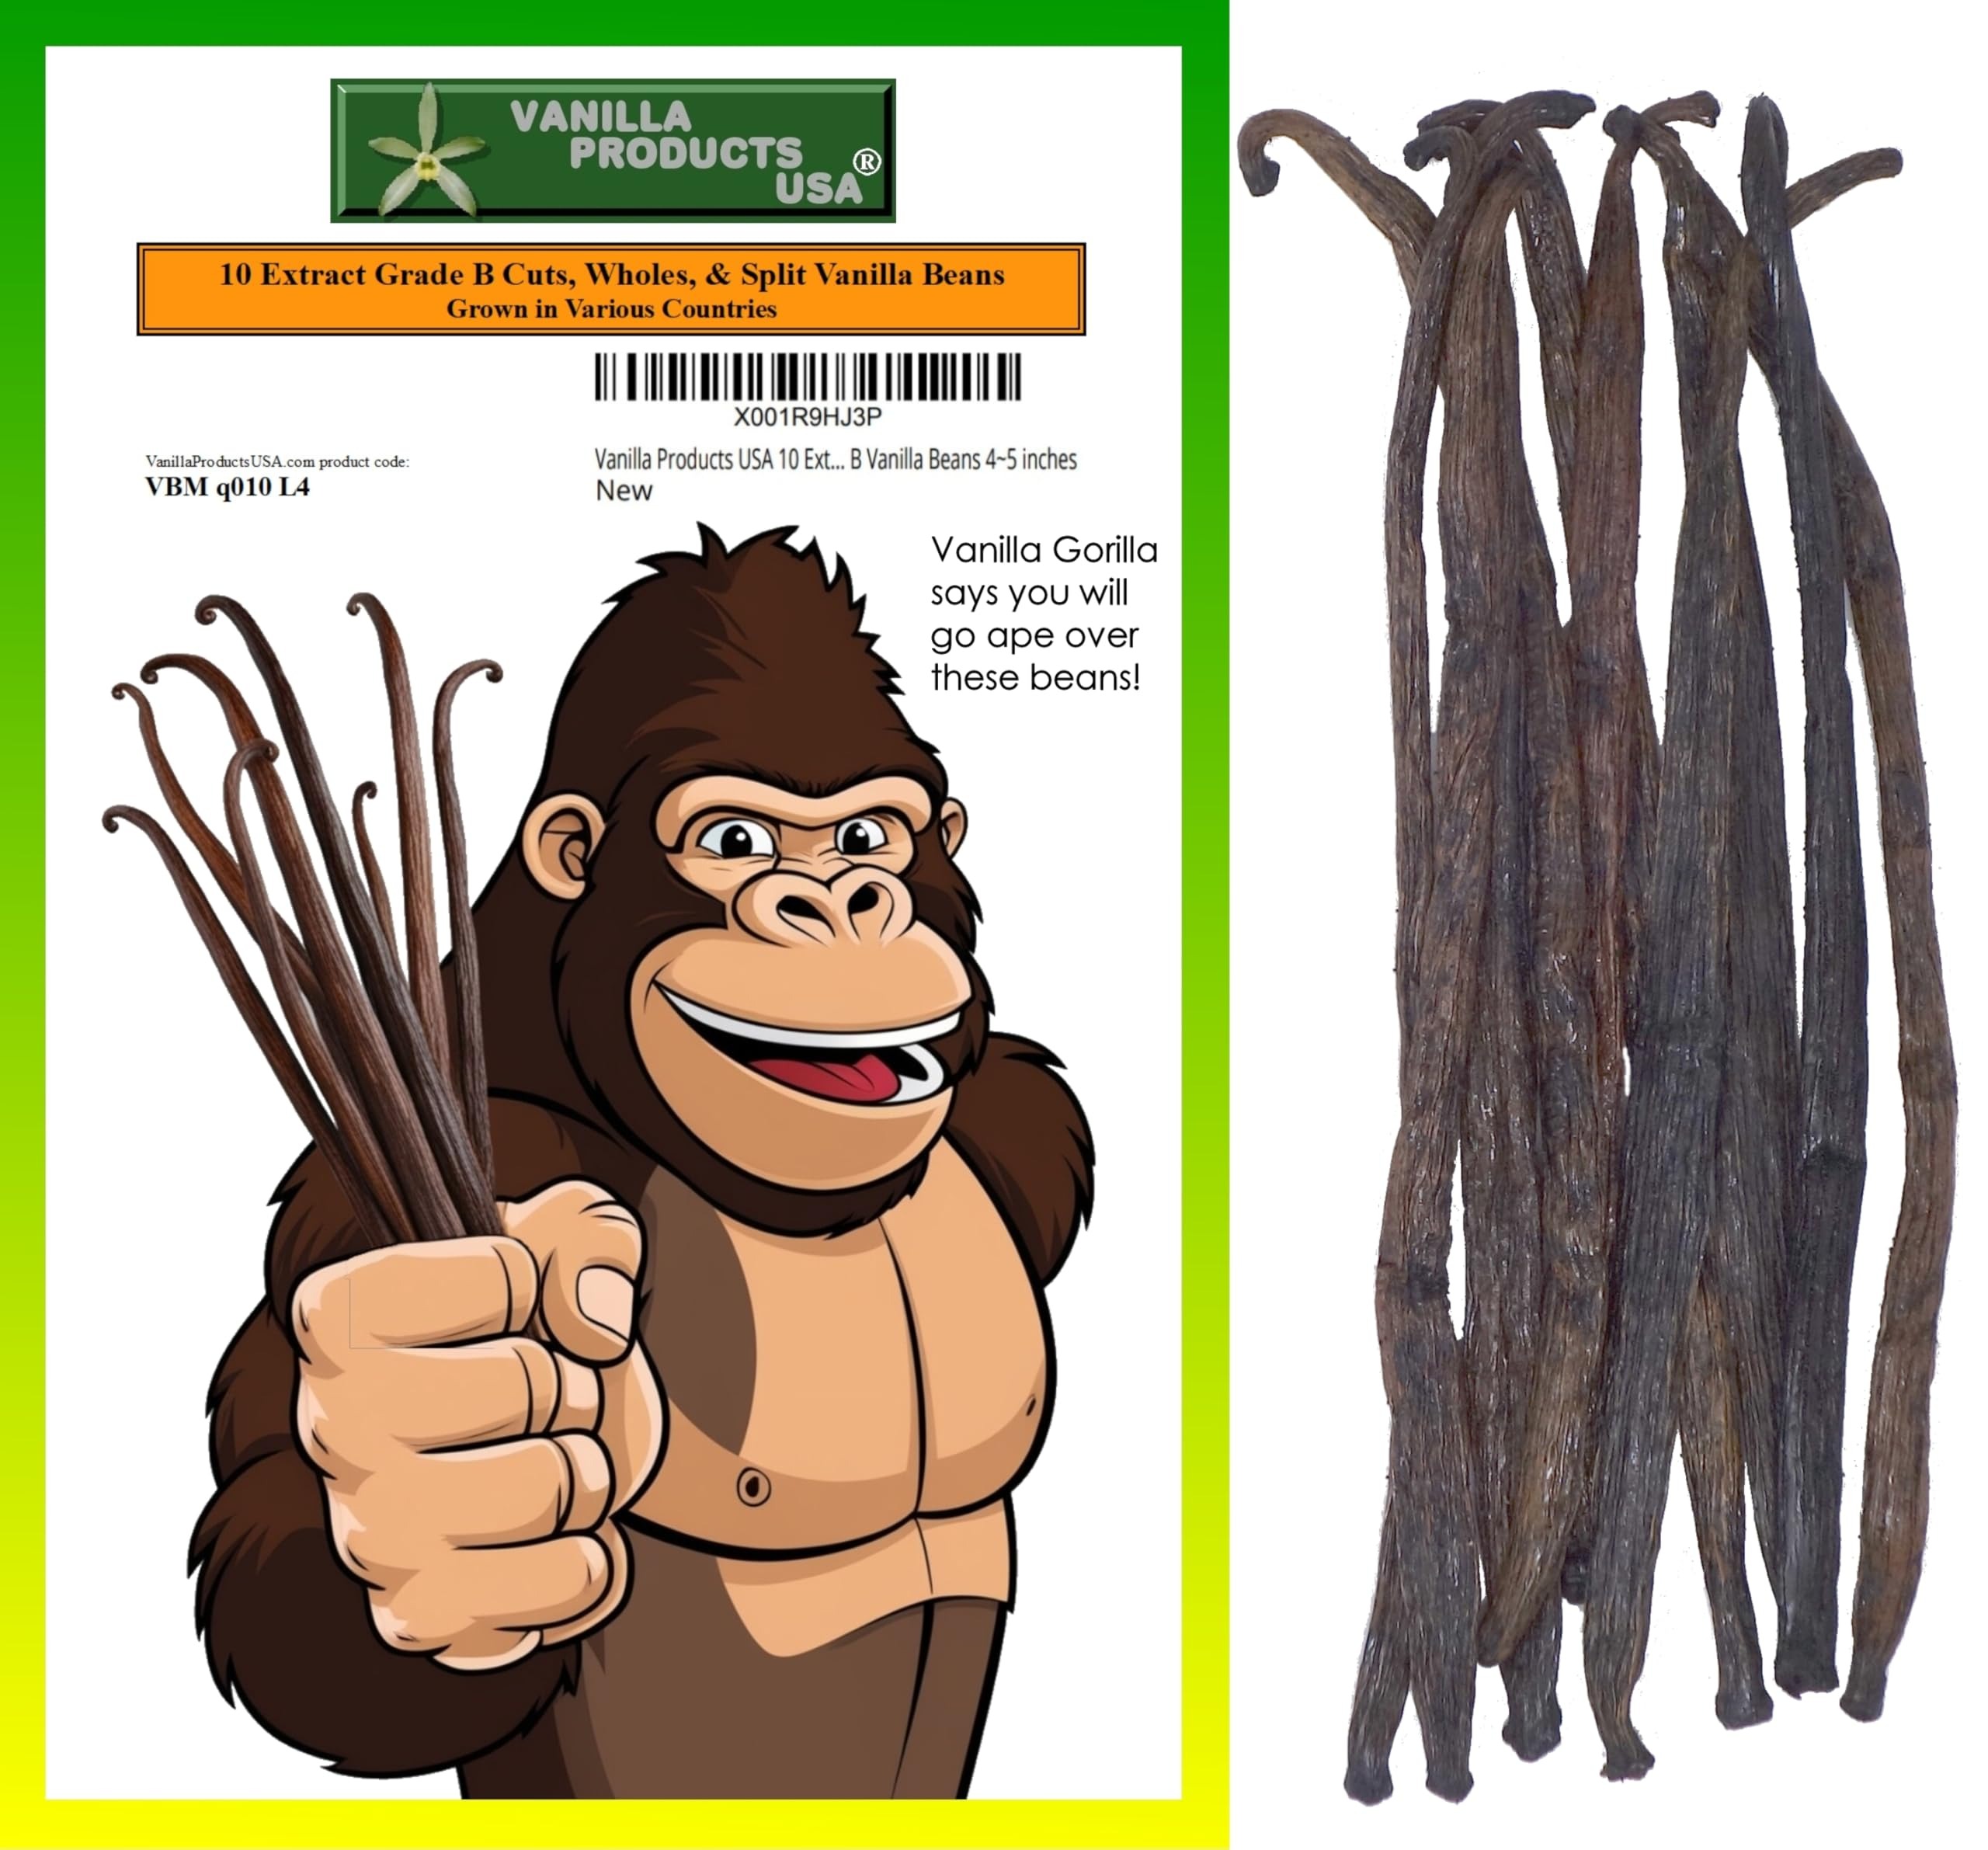
Item Name: Vanilla Products USA 10 Extract Grade B Vanilla Beans 4~5 inches (12~14 cm)
Bullet Point 1: Vanilla beans of mixed origins, contains wholes, splits, or cuts
Bullet Point 2: Traditionally cured to ensure full flavor
Bullet Point 3: Your vanilla beans are vacuum packed
Bullet Point 4: Use these vanilla beans for making vanilla extract. Use Grade A Gourmet for cooking.
Bullet Point 5: Vanilla beans by Vanilla Products USA are triple inspected for quality
Product Description: Our beans are <b>traditionally cured</b> over several months to ensure that the full flavor of the vanilla bean is developed. We do not sell quick cured vanilla beans where the beans are cured in 7 to 10 days. <br> <br> These vanilla beans are triple inspected. The first inspection takes place during packing and is for smell and appearance. The next inspection takes place during vacuum sealing and is for appearance. The final inspection takes place before shipment to ensure that the vacuum seal is intact. <br> <br> Gourmet vanilla beans are primarily used in desserts like creme brulee and vanilla ice cream. They can also be used in exotic main courses like Vanilla Scallops on a Skewer or Turbot with Vanilla, Asparagus Tips, and Chicken Cocoa Grue Sauce. <br> <br> <b>Some facts about vanilla beans:</b> <br> <br> - Bourbon refers to the formerly named Bourbon Islands (now Reunion) off of Madagascar. Bourbon alcohol is not used in vanilla beans. <br> - Vanilla beans are the second most labor intensive spice after saffron. <br> - They originated in Mexico. <br> - Vanilla beans must be hand pollinated outside of Mexico because the pollinator, the Melipona bee, cannot survive outside of Mexico. <br> - When the vanilla orchid blooms, it must be pollinated within 24 hours or else the bloom dies and no vanilla pod is produced for that bloom. <br> - Vanilla is an orchid, and the beans are the fruit of the orchid. <br> - It is the only orchid fruit that we eat. <br> - There are over 200 organic compounds in vanilla. Artificial vanilla (vanillin) cannot capture the complexity of natural vanilla. <br> - The United States consumes roughly half of all vanilla beans produced in the world. <br>
Value: 10.0
Unit: Count

Price: 10.98